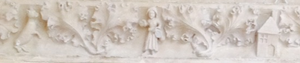
Figurines sculptées du Petit Chaperon Rouge se trouvant au palais Jacques Coeur, à Bourges (France) - XVeme siècle.
Le Petit Chaperon rouge est un conte de tradition orale d'origine française. Il s'agit d'un conte-type 333 selon la classification Aarne-Thompson.